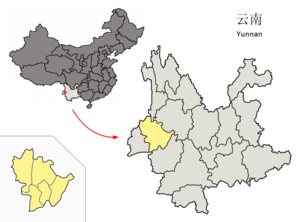
Baoshan est une ville-préfecture de l'ouest de la province du Yunnan en Chine. Elle compte environ 120 000 habitants, dont environ 1,5 % de chrétiens. Elle est située entre la frontière de la Birmanie et le fleuve Mékong, dans une région d'élevage.